2019 Overwatch League Grand Finals

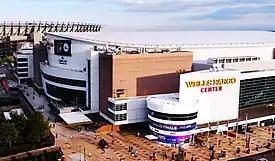
Wells Fargo Center decorated for the Grand Finals

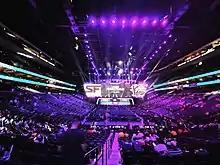
Inside Wells Fargo Center prior to the Grand Finals

The Wells Fargo Center in Philadelphia was announced as the 2019 OWL Grand Finals host venue on May 8, 2019. Overwatch League commissioner Nate Nanzer noted that the league chose Philadelphia because it is a "legendary sports town with amazing fans." Originally called Spectrum II, Wells Fargo Center opened in 1996 at a cost of $210 million and has a seating capacity of 21,000. It is the home arena of the Philadelphia Flyers of the National Hockey League (NHL), the Philadelphia 76ers of the National Basketball Association (NBA), the Philadelphia Soul of the Arena Football League (AFL) and the Philadelphia Wings of the National Lacrosse League (NLL). The arena has been the site of a number of other notable events, including the 1997 and 2010 Stanley Cup Finals, the 2001 NBA Finals, various collegiate events for the National Collegiate Athletic Association (NCAA), the 2000 Republican National Convention, the 2016 Democratic National Convention, and multiple concerts and WWE events.